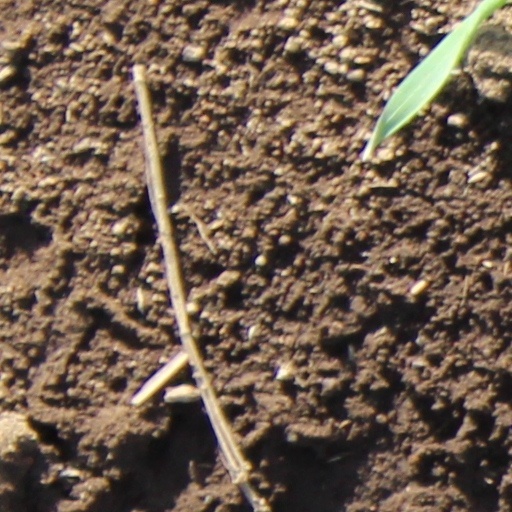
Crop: wheat